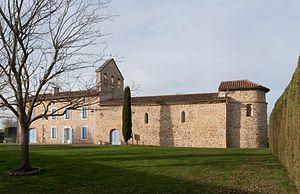
Eglise Saint-Saturnin du Carlaret - arrondissement de Pamiers (France)
Bages
Le Carlaret est une commune française, située dans le département de l'Ariège en région Occitanie.